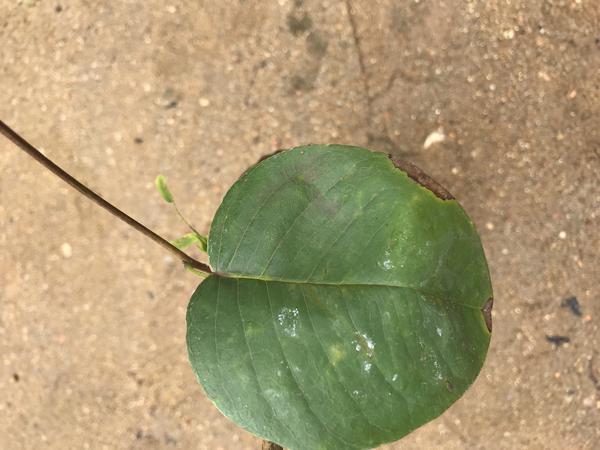
Plant: Raktachandini